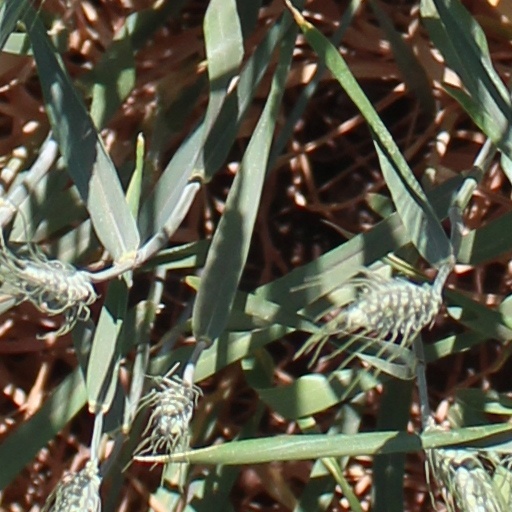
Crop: wheat